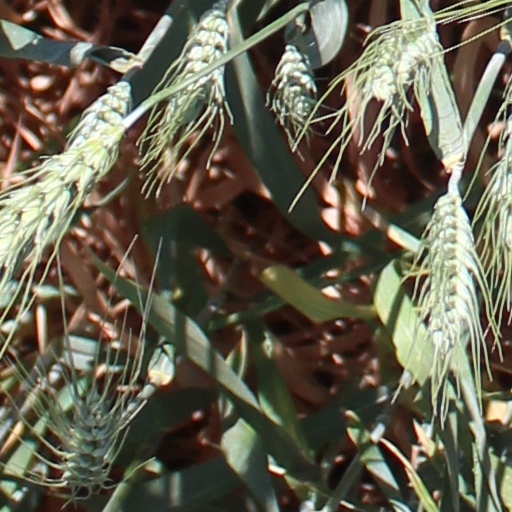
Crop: wheat